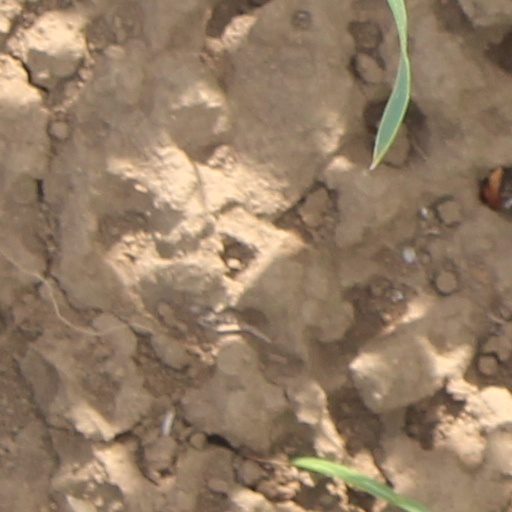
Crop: wheat